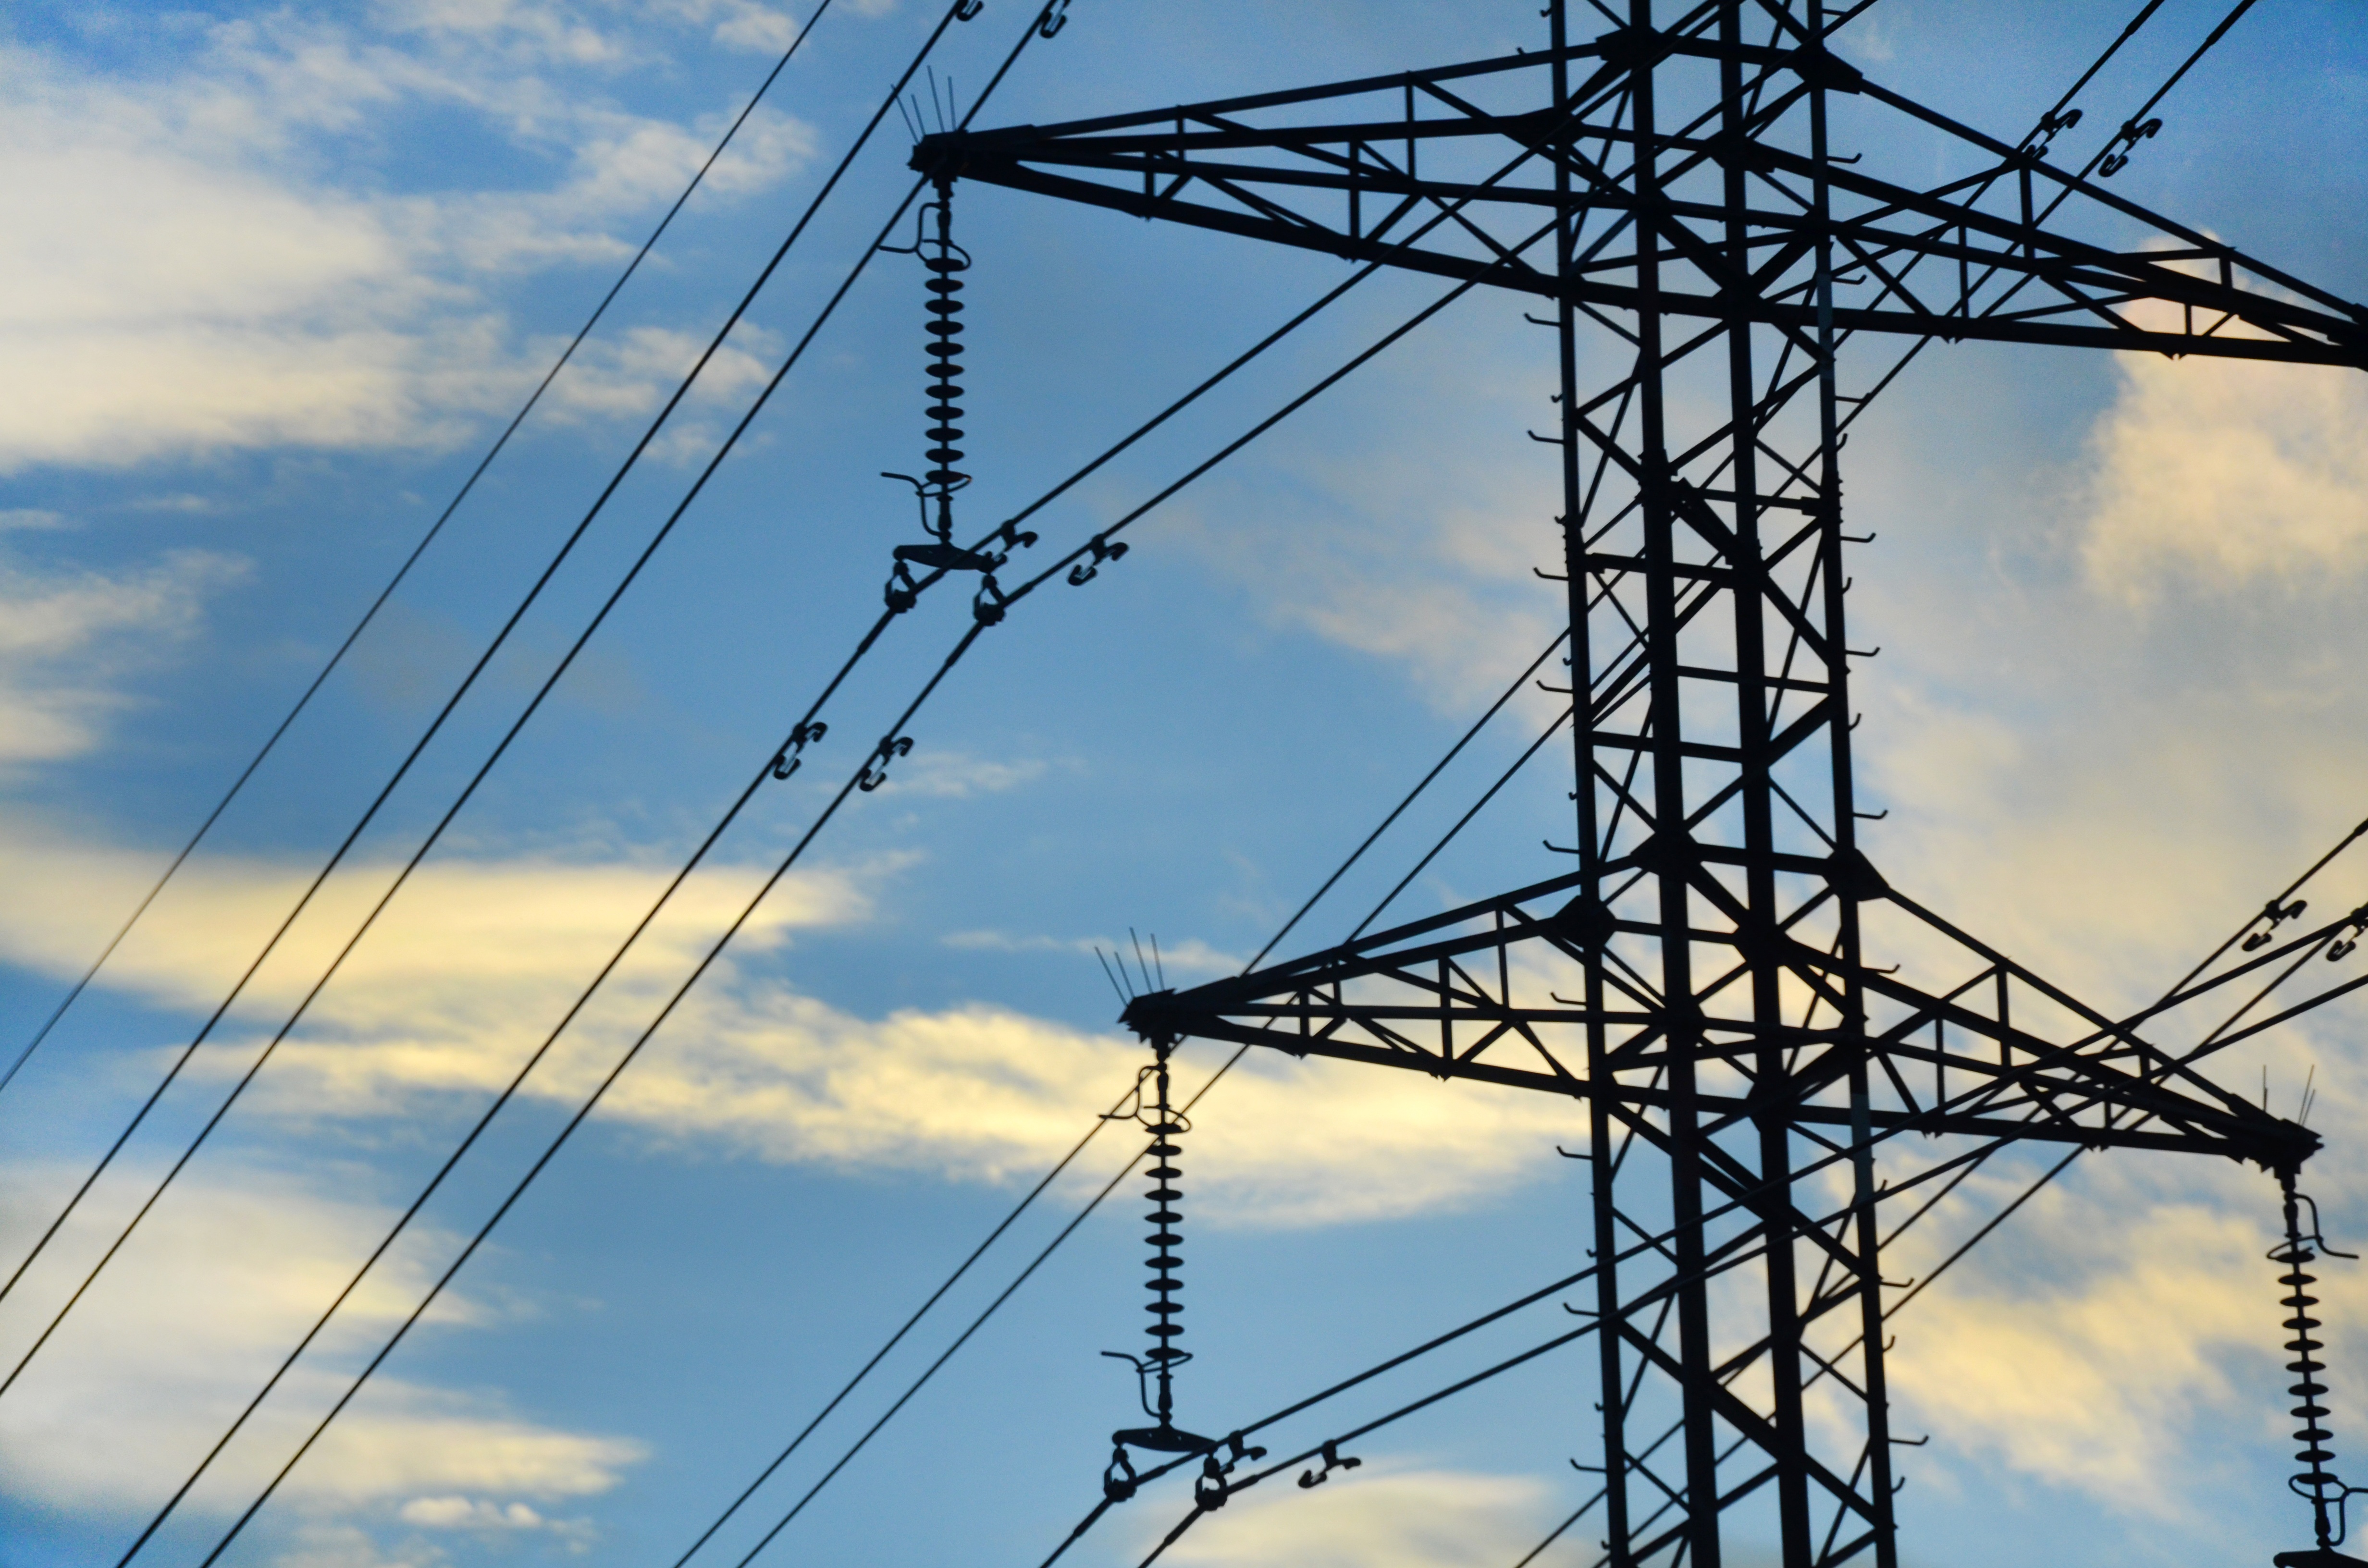
sky, line, column, tower, mast, industrial, electricity, energy, current, clouds, wires, cables, electric, leadership, transmission tower, electrical wiring, electrics, outdoor structure, electrical supply, overhead power line, outdoor power equipment, public utility, eletrika